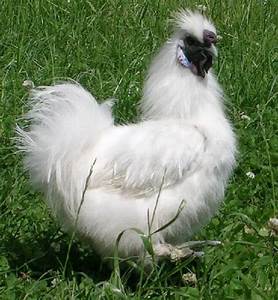
Label: chicken